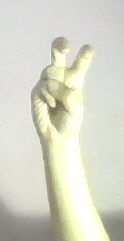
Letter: toot